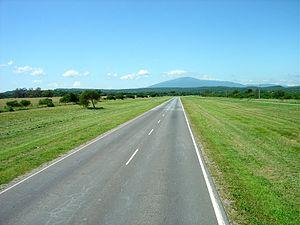
La province de Tucumán est une province de l'Argentine située au nord-ouest du pays. Elle a pour capitale la ville de San Miguel de Tucumán.